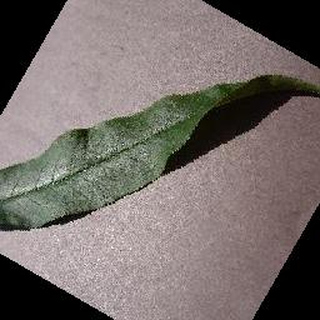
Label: healthy_peach